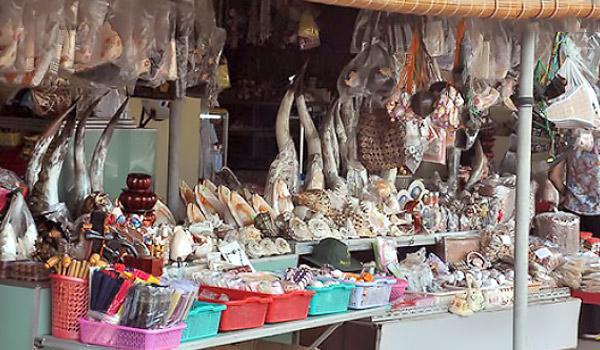
cửa hàng này bày bán nhiều mặt hàng khác nhau